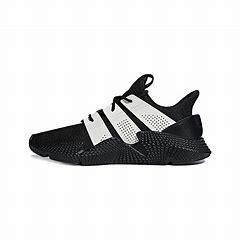
Brand: adidas
Model: originals Adidas Originals Prophere